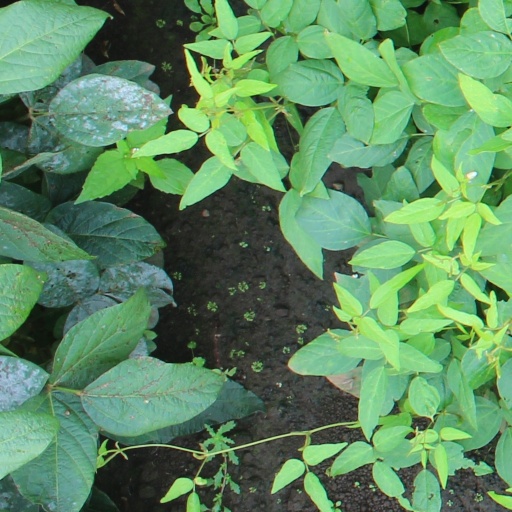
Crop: soybean